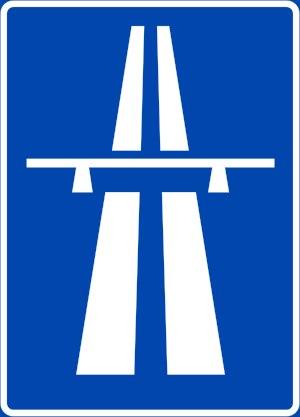
La Norvège compte en 2020, un réseau autoroutier de 515 km d’autoroutes et de 445 km de voies rapides, avec environ 705 km de routes à quatre voies.